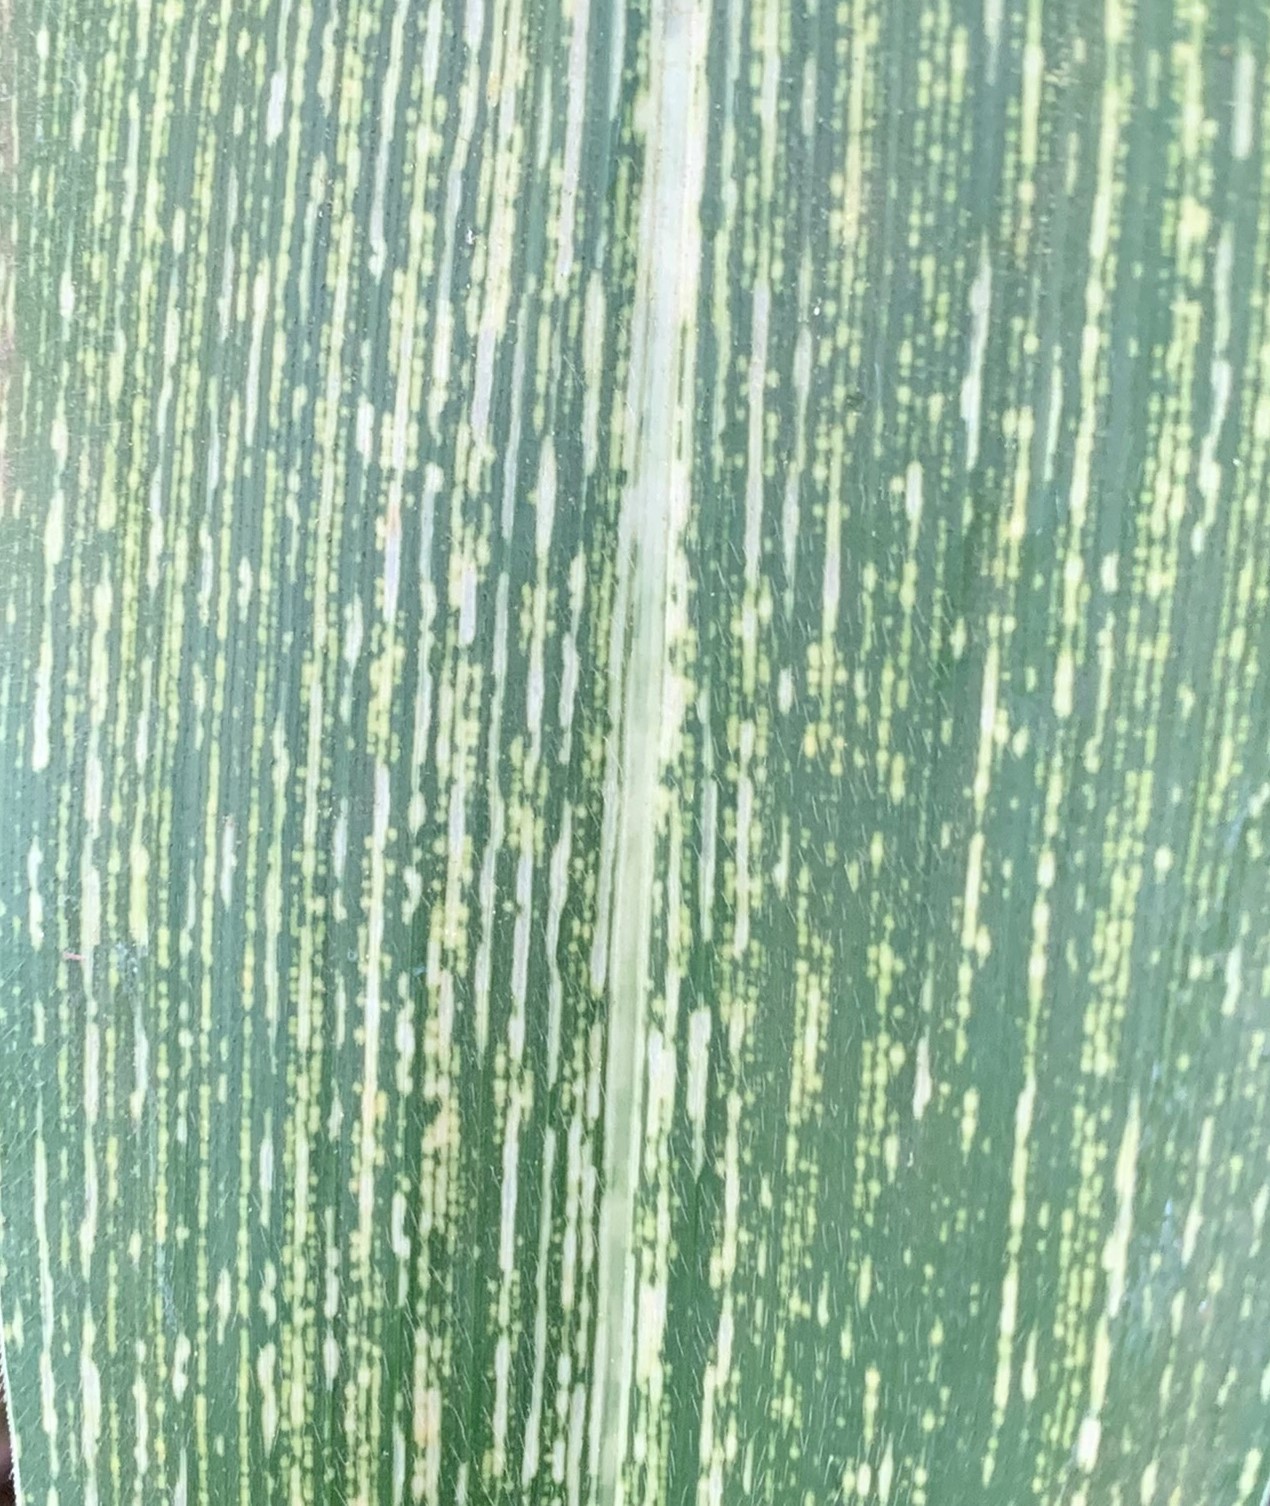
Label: MSV